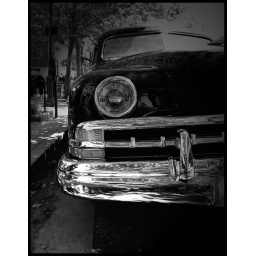
Vintage car spotted in Santa Cruz, California